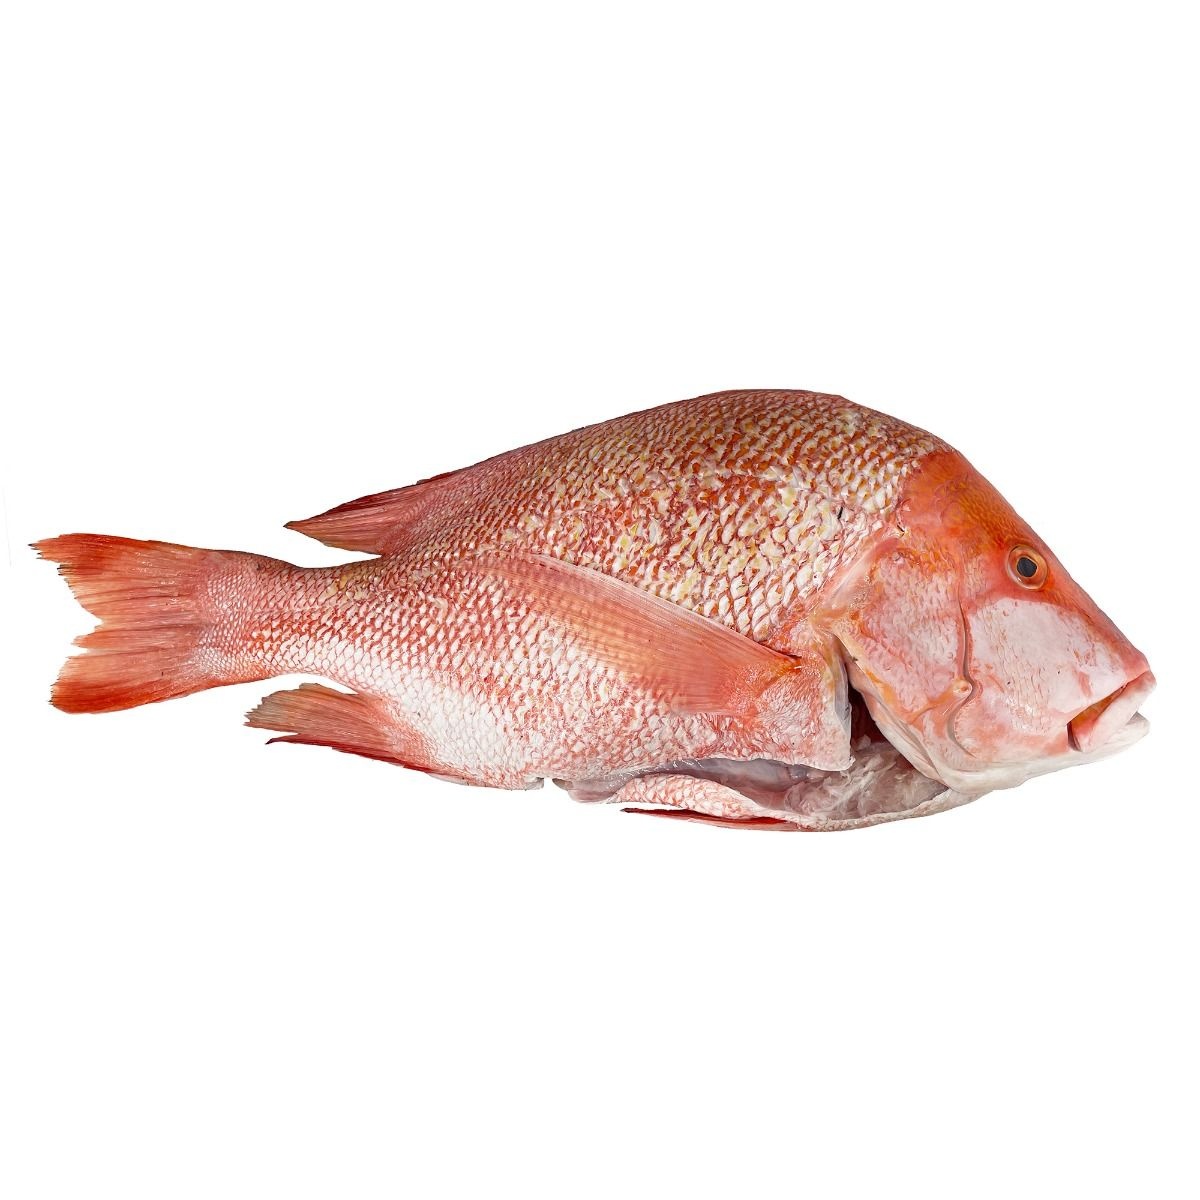
Red Snapper, Fresh, 2-3kg
Red snapper is one of the most popular white fish for its firm texture and a sweet, nutty taste that lends itself well to a variety of dishes. It is often found in warm waters, such as the Gulf of Mexico. Red
Brand: Reach Food Service Ltd
Category: Food, Beverages & Tobacco > Food Items > Meat, Seafood & Eggs > Seafood > Fresh & Frozen Seafood